Edward Howe Forbush

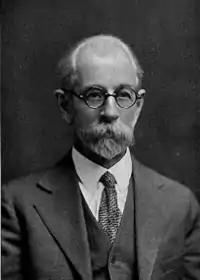

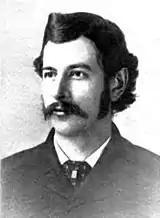
Forbush ca. 1886

Edward Howe Forbush (April 24, 1858 – March 7, 1929) was a noted Massachusetts ornithologist and a prolific writer, best known for his book "Birds of New England".